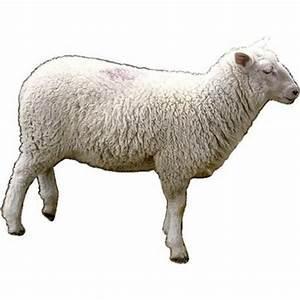
sheep